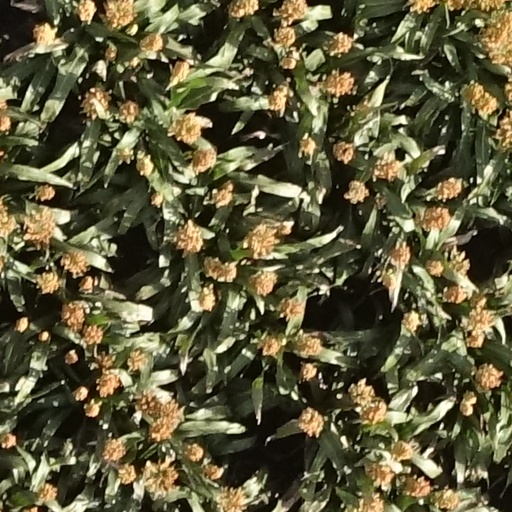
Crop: sorghum